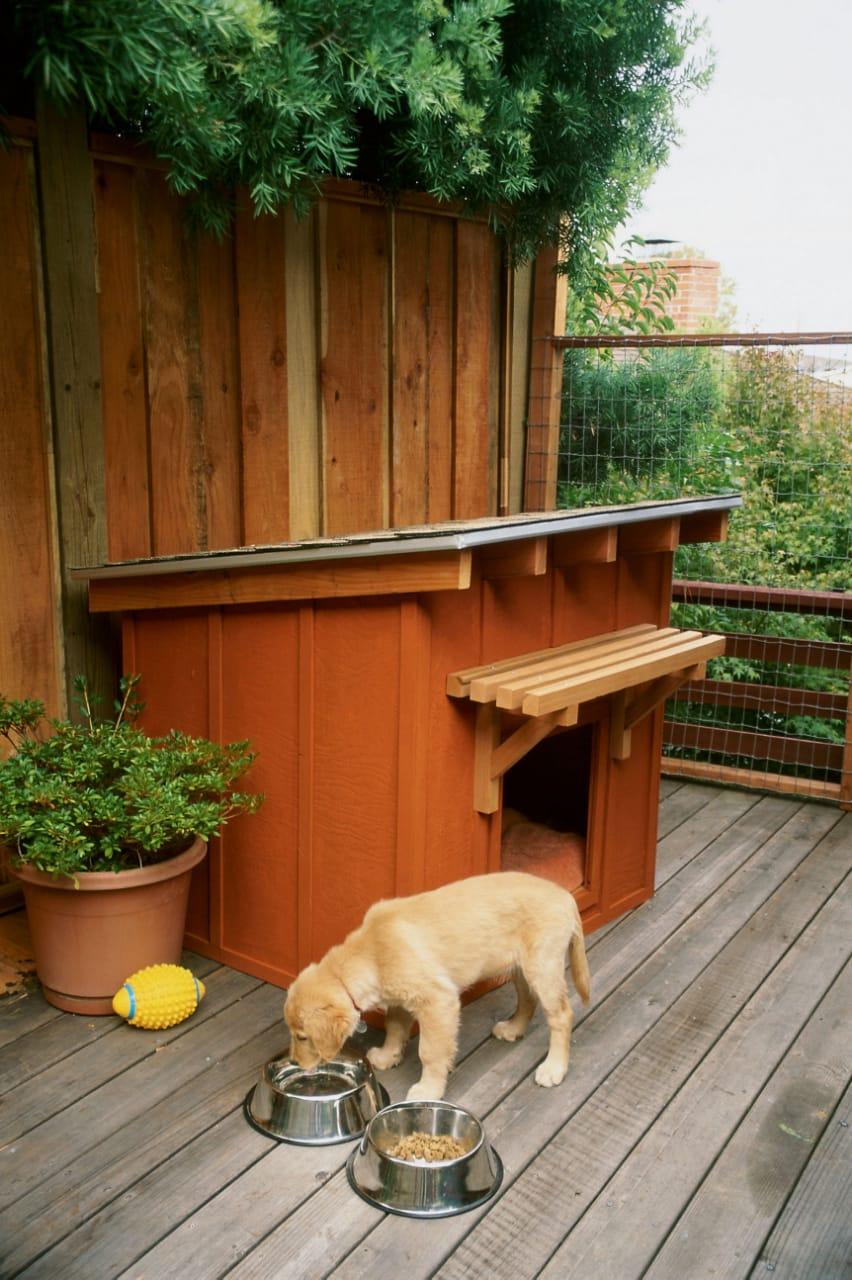
Mbwa aliyopo kwenye mazingira mazuri na ya kuvutia, akiwa pembeni ya kibanda anakula na kunywa maji katika vyombo vilivyotengwa kwa ajili yake. Ikionyesha sehemu nzuri ya uangalizi wa wanyama kwa ajili ya matibabu, lakini pia hata kustawisha afya zao.